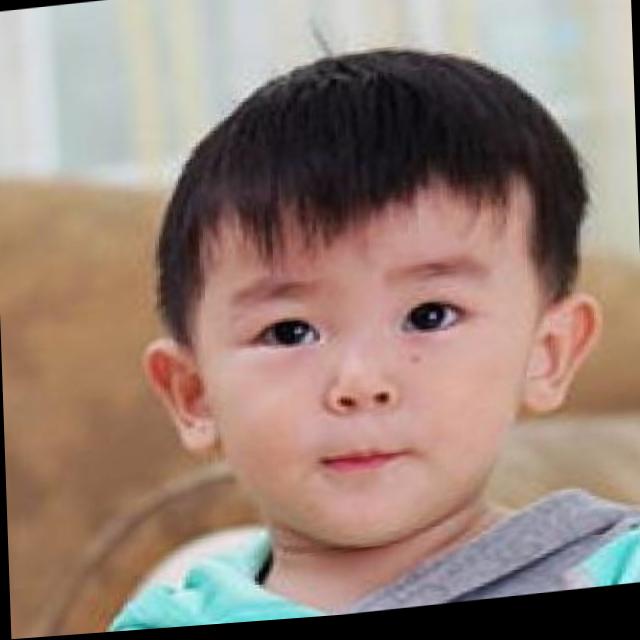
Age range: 0-12